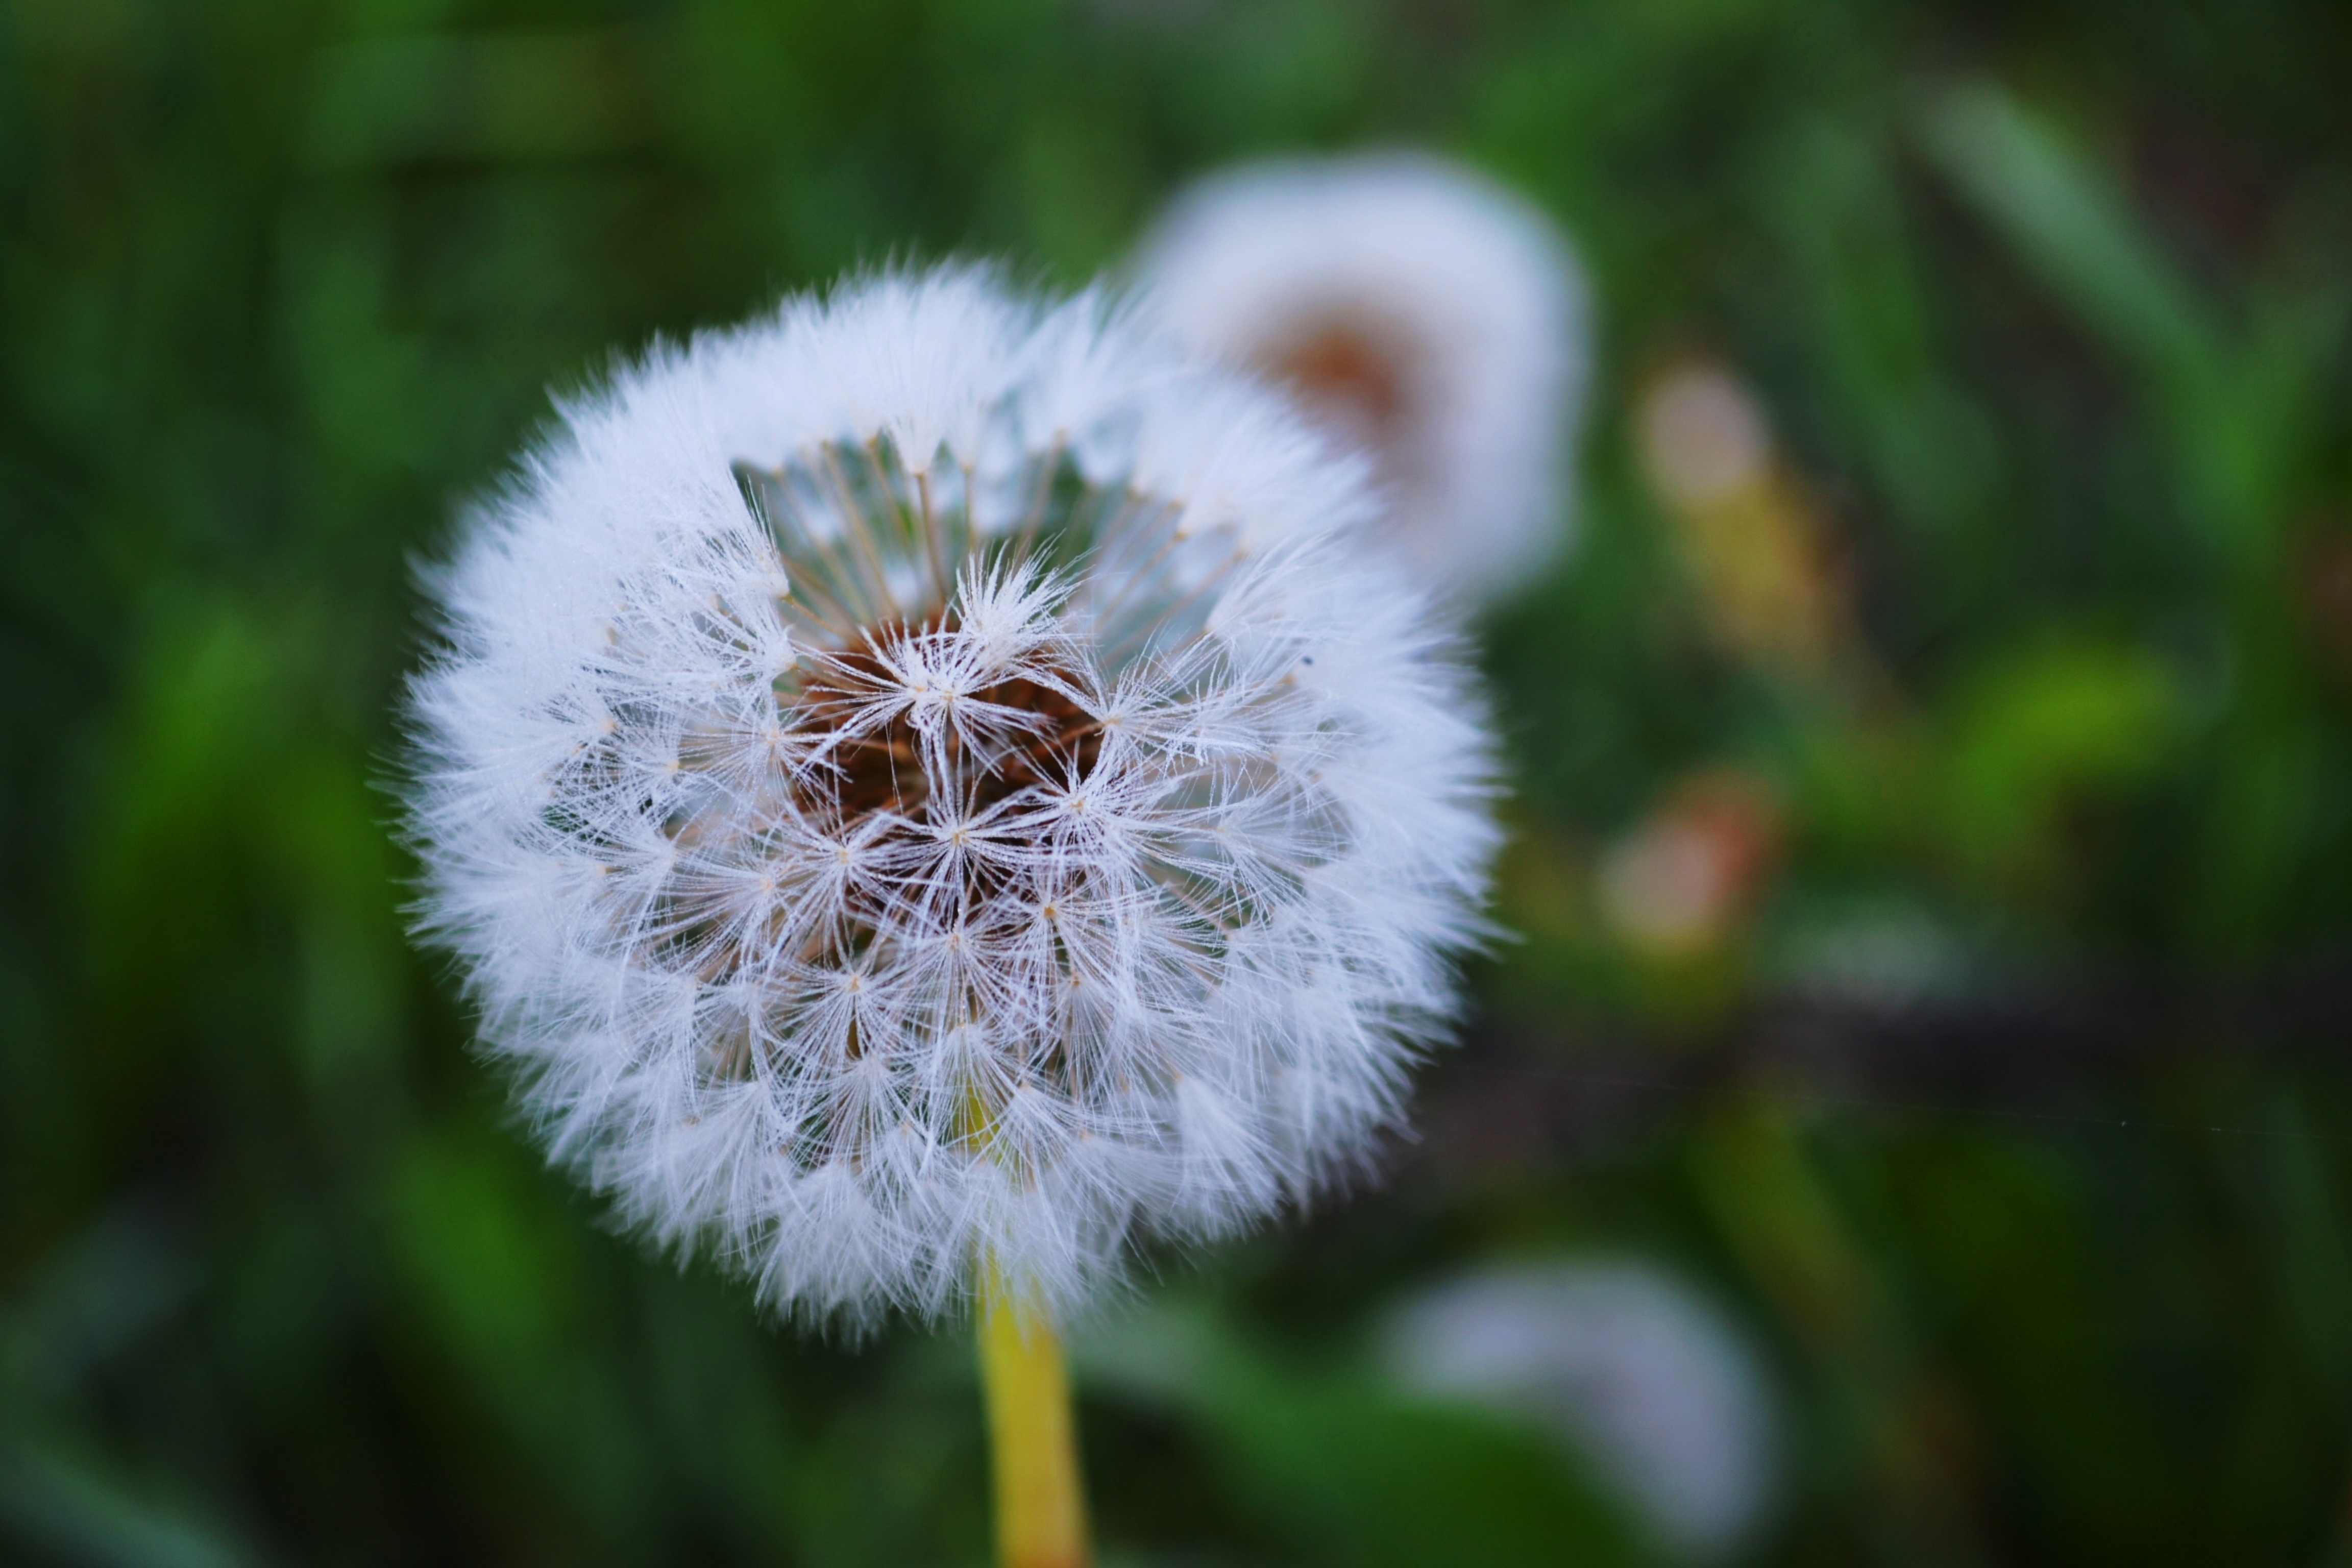
nature, grass, plant, field, meadow, dandelion, flower, petal, botany, flora, wildflower, close up, macro photography, greens, flowering plant, daisy family, plant stem, land plant